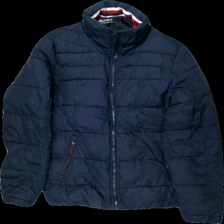
View: front
Type: Jacket
Category: Men
Brand: Indigo
Colors: Blue, Red, White, Black
Material: 100% nylon
Pattern: Logo print
Cut: Turtle neck
Size: L
Season: All
Stains: Minor
Damage: saknas luva, smuts fläckar och nopprigt
Damage location: top center
Damage 2: vågiga dragkedjor
Damage 2 location: middle center
Damage 3: smuts fläckar
Damage 3 location: bottom center
Price range: <50
Recommended usage: Export
Description: puffig jacka
Comment: saknas luva